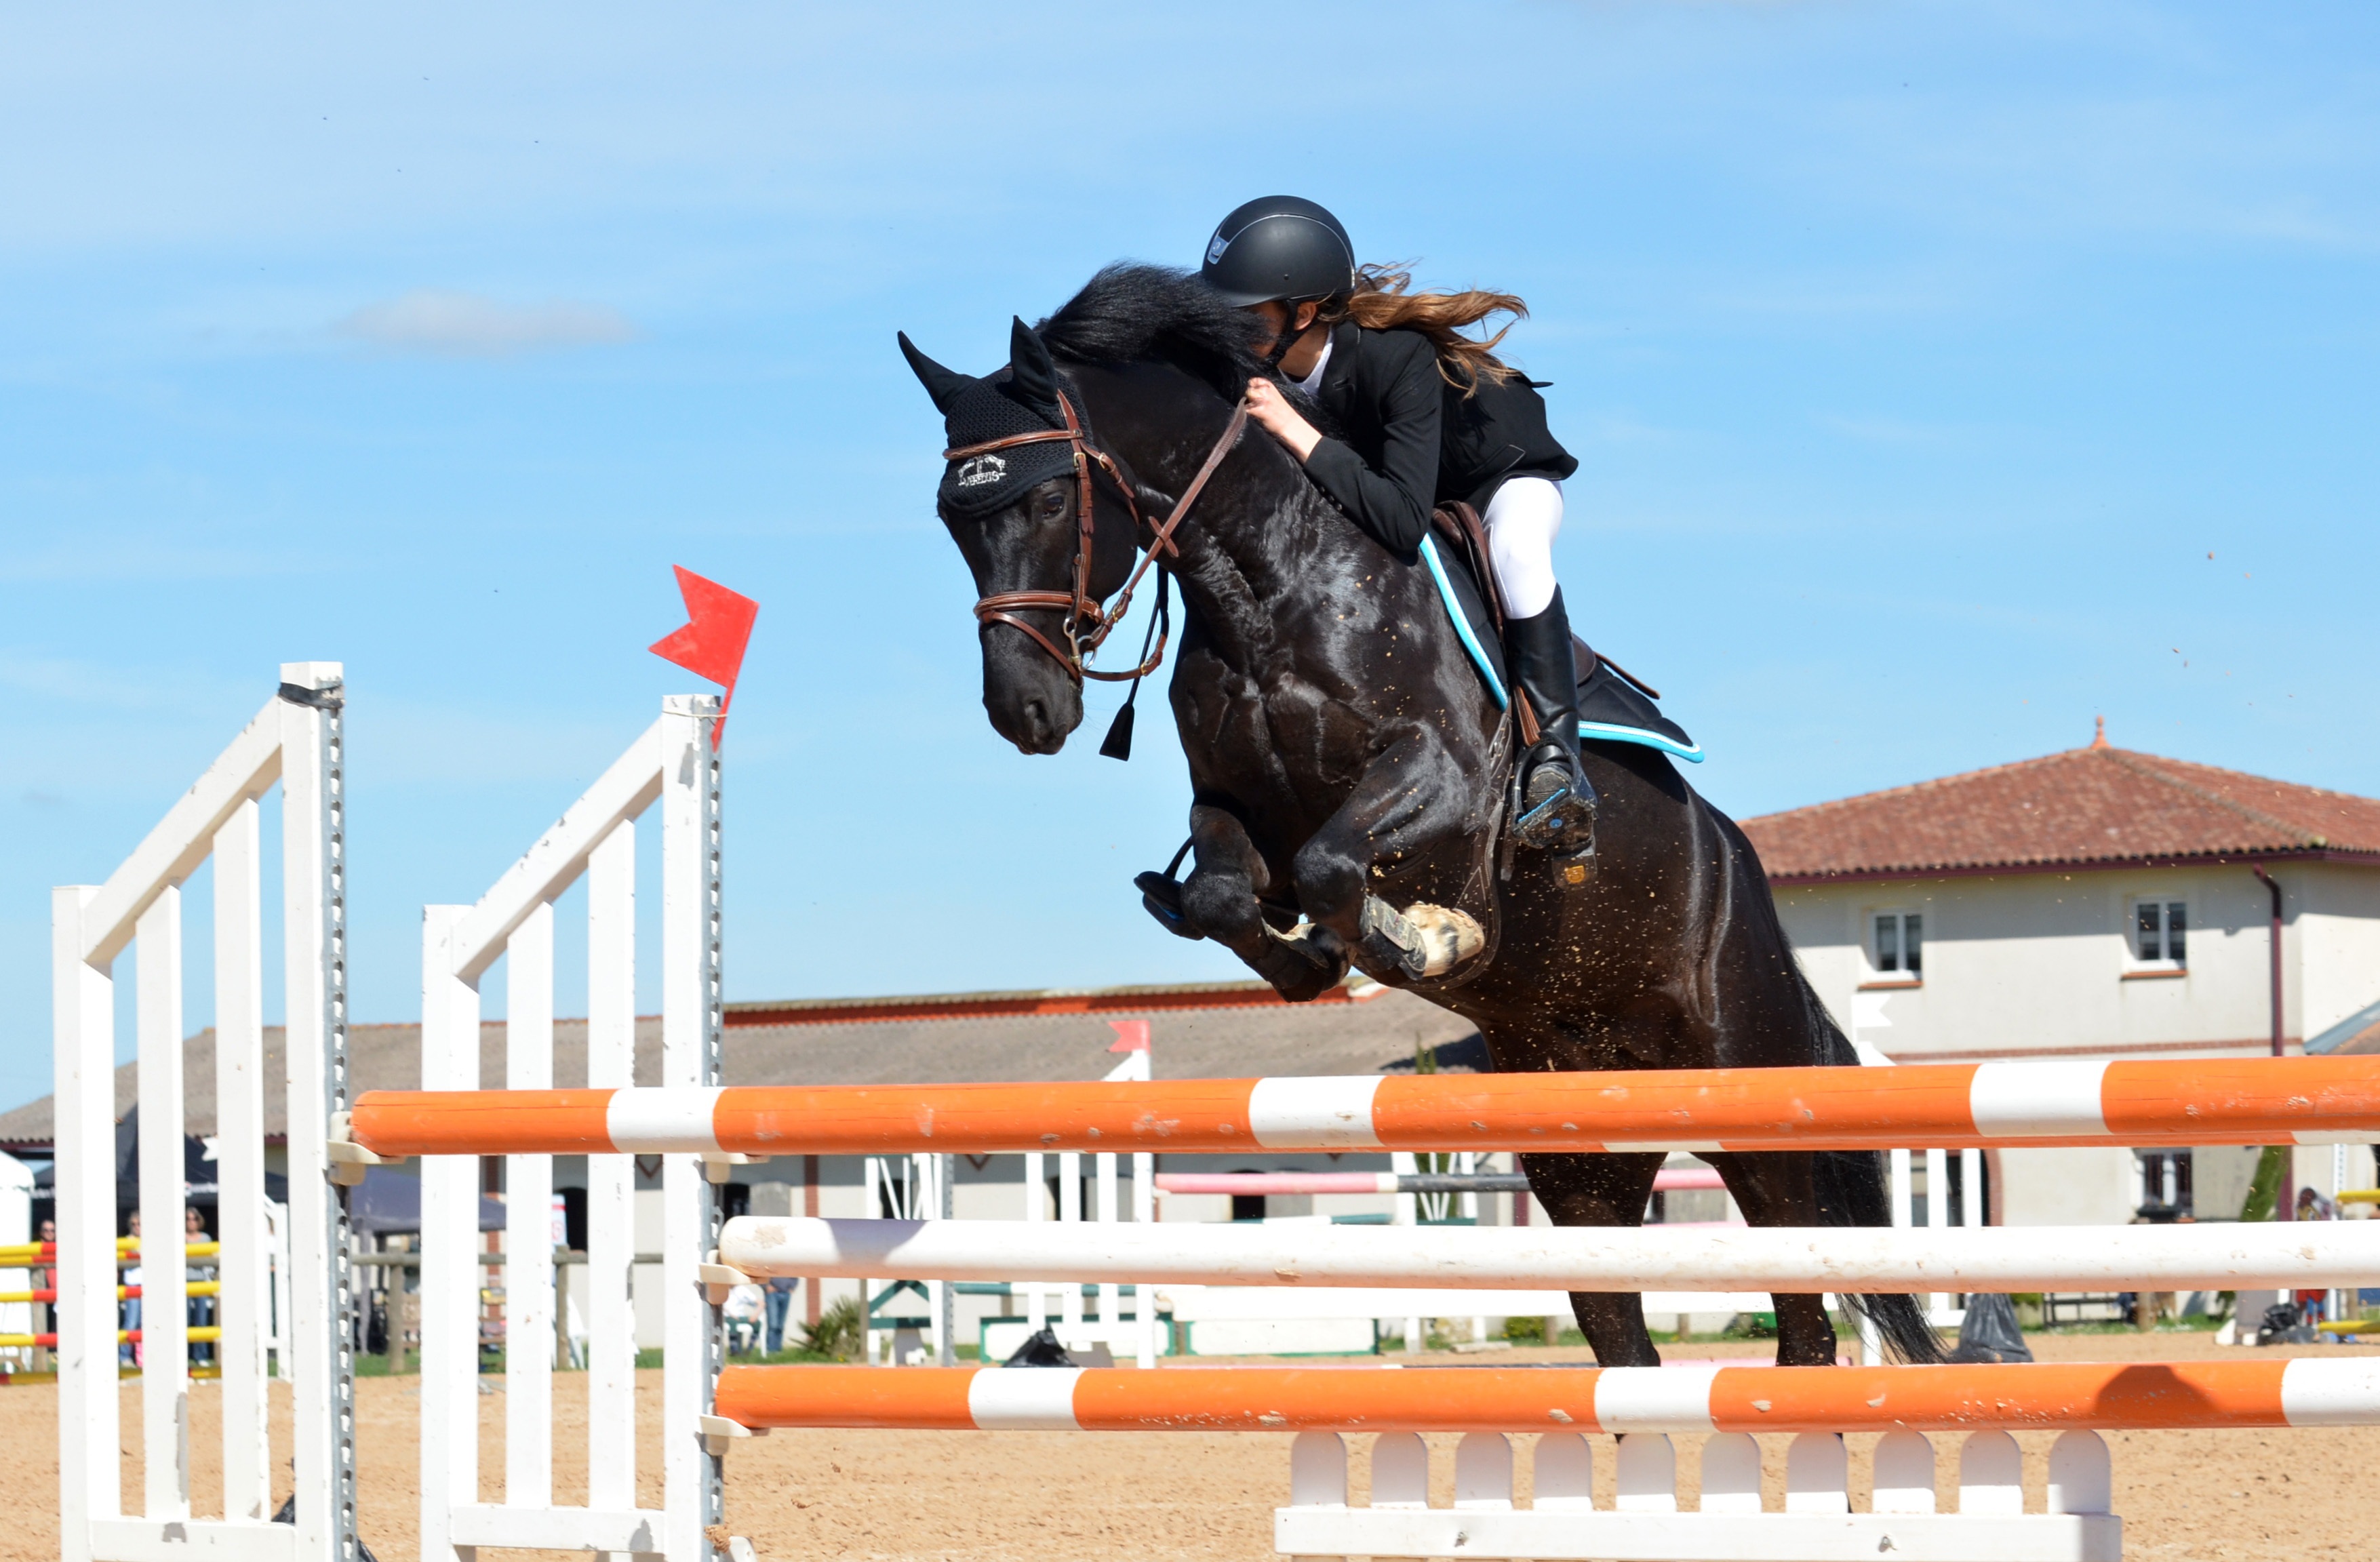
person, sport, recreation, jumping, horse, stallion, sports, horseback riding, equestrianism, equitation, physical exercise, eventing, show jumping, outdoor recreation, horse like mammal, human action, animal sports, english riding, equestrian sport, hunt seat, modern pentathlon, jumping obstacle